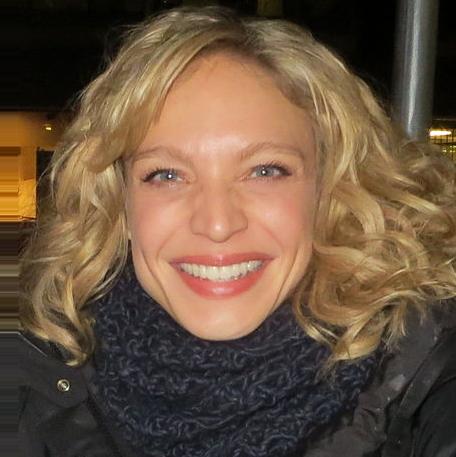
Age: 39